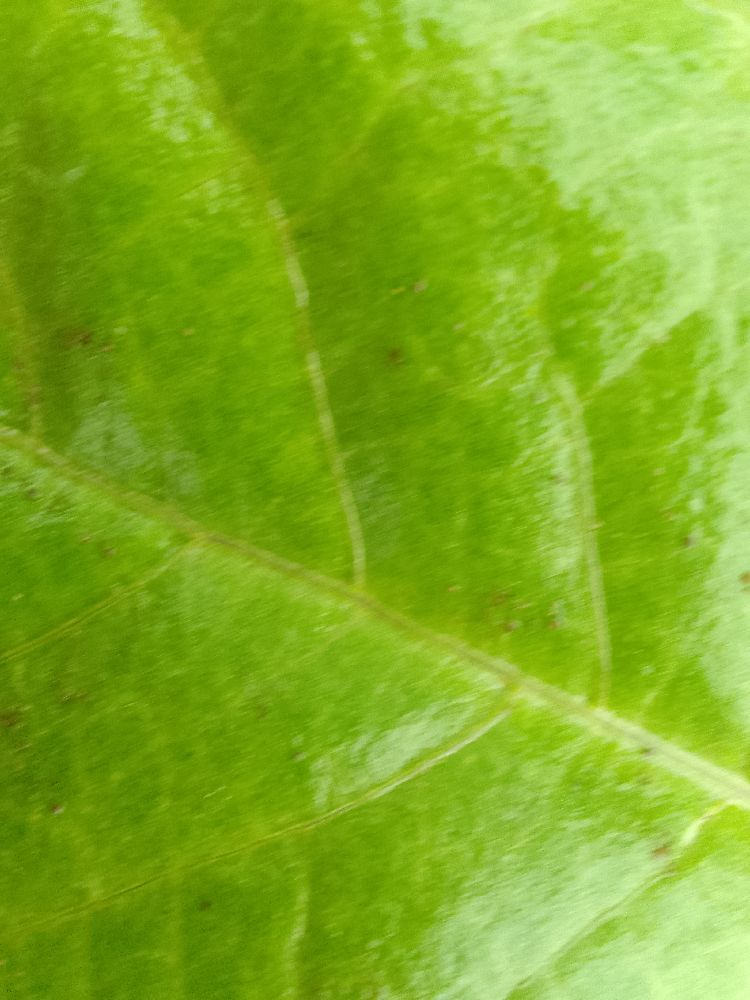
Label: healthy